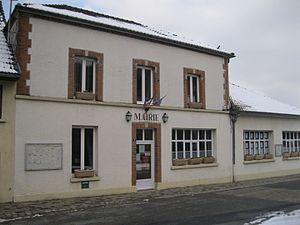
La mairie de Vauciennes.
Vauciennes est une commune française, située dans le département de la Marne en région Grand Est.